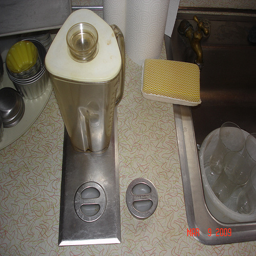
A blender siting on top of a kitchen counter.
A blender sitting on a counter top next to a sink.
The blender pitcher is next to the kitchen sink.
A blender container sitting on the counter after cleaning.
A blender pitcher on the counter near a sink.